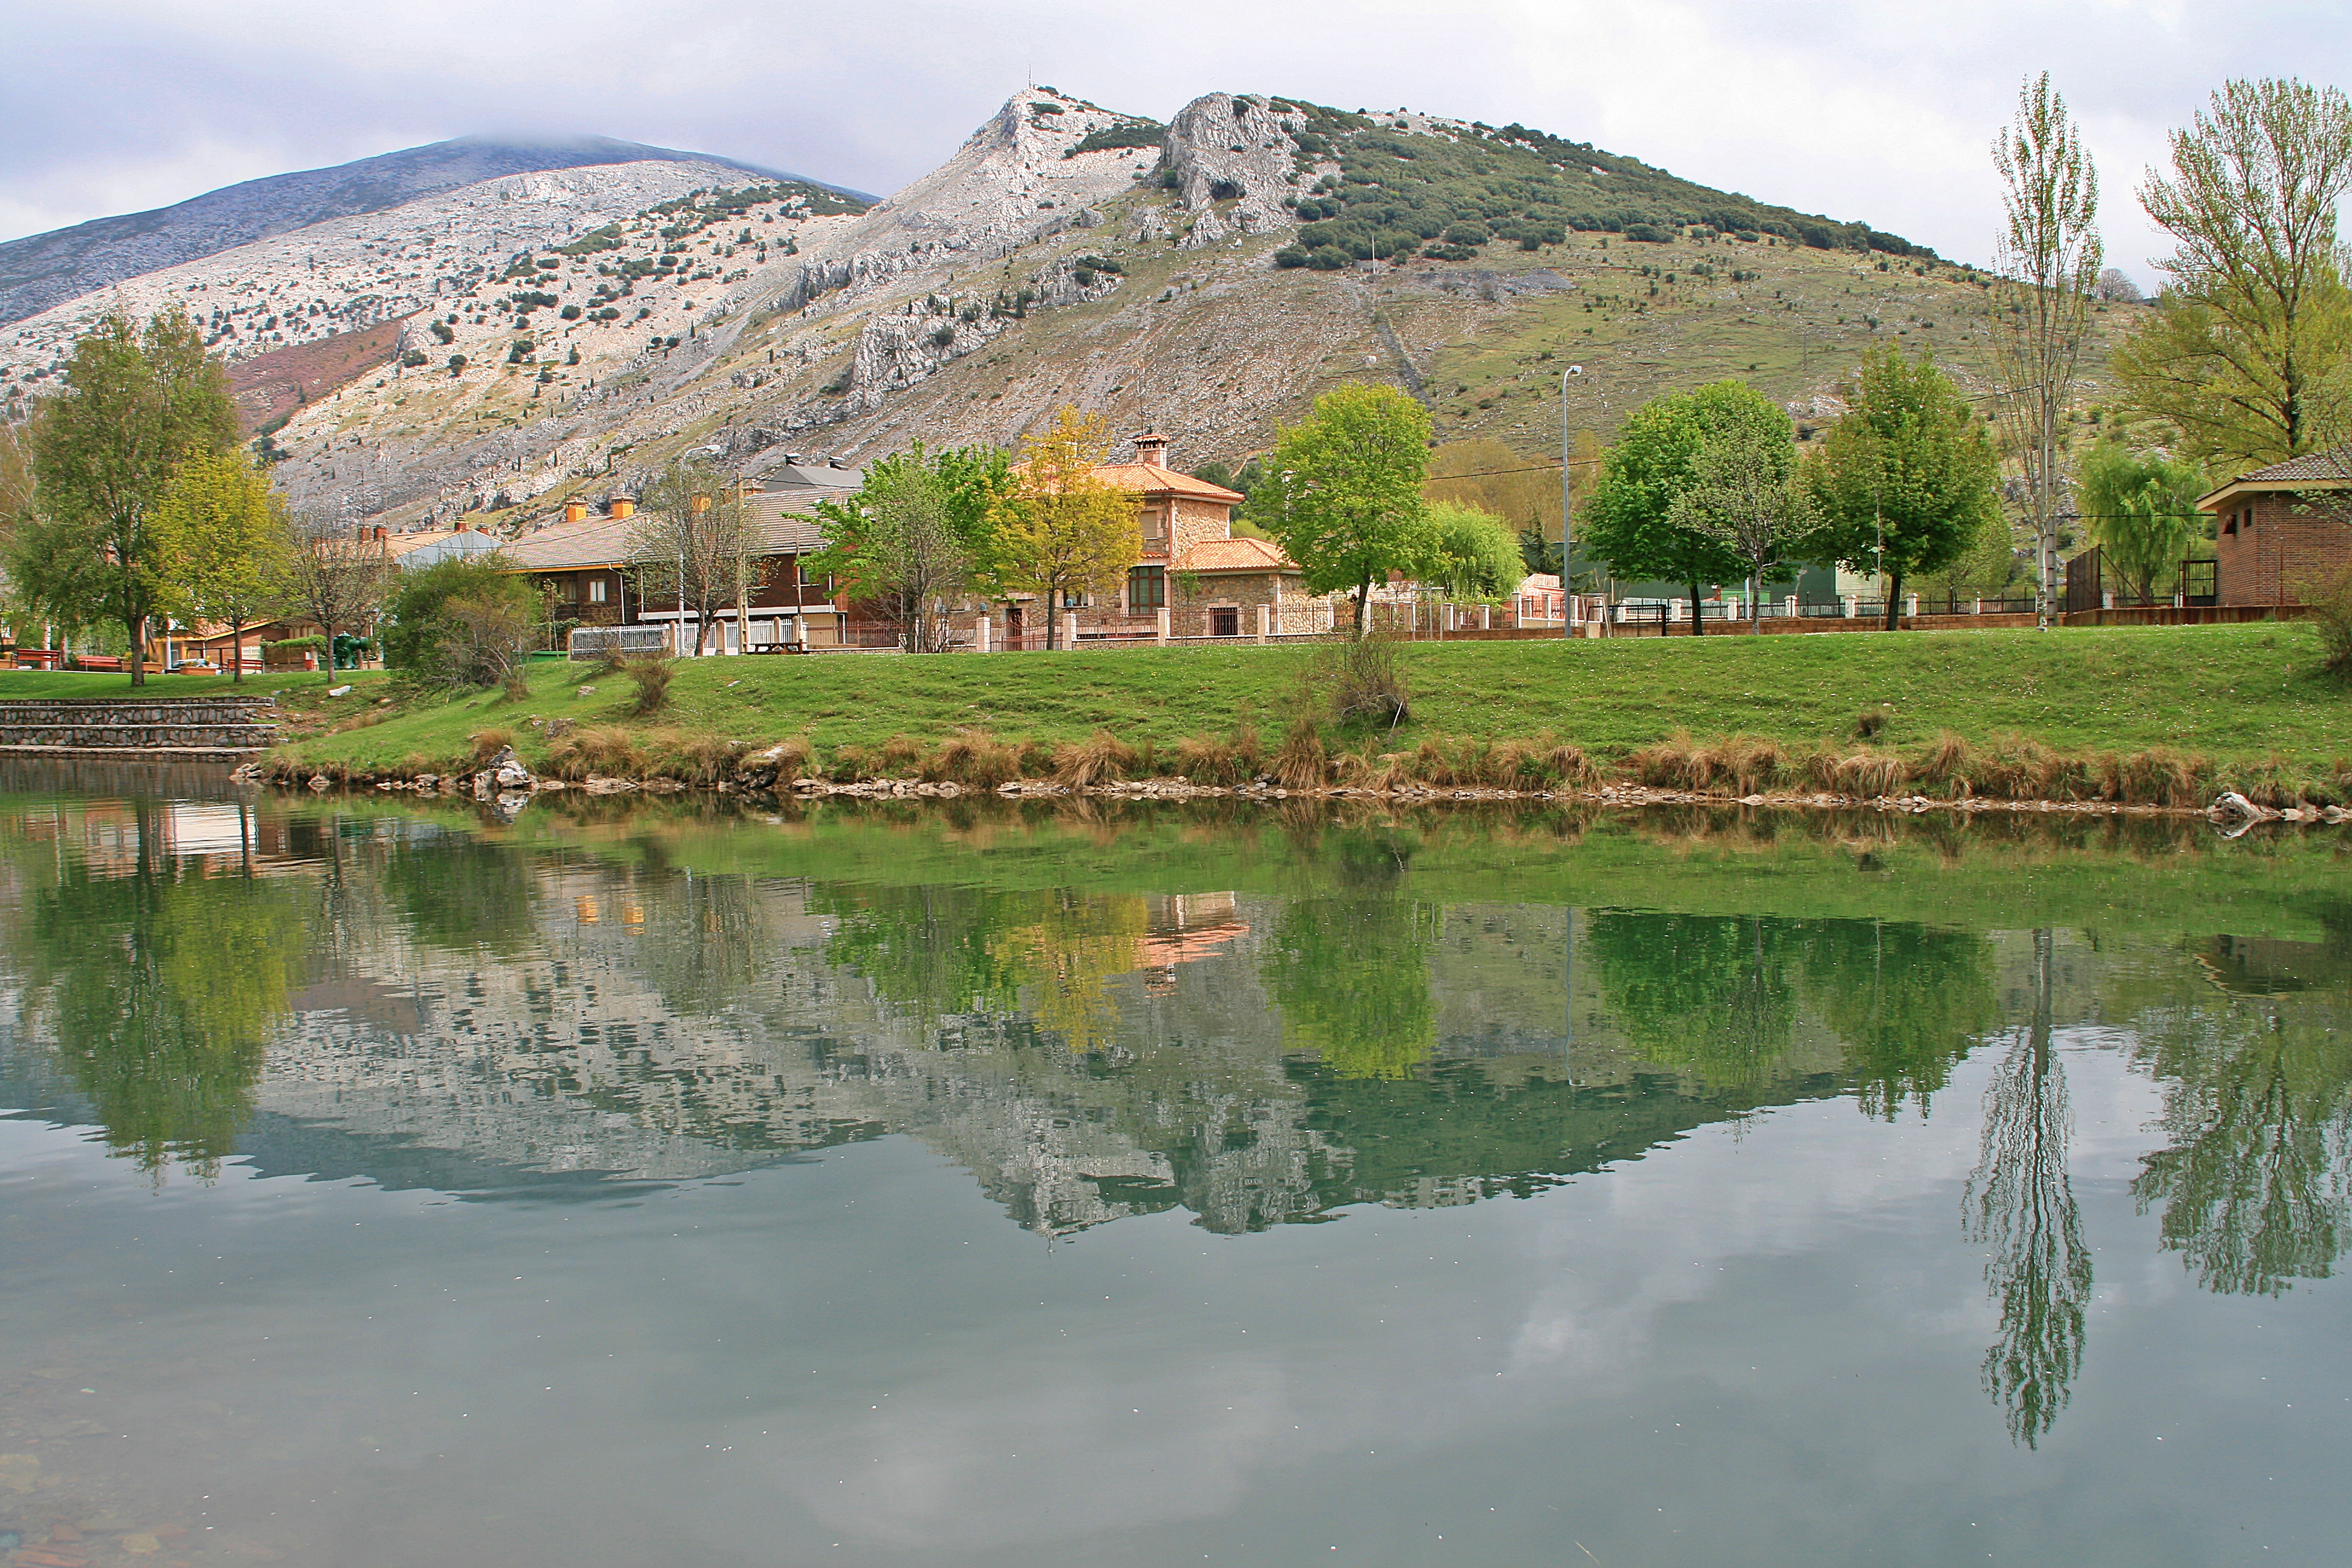
landscape, tree, mountain, hill, flower, lake, river, valley, mountain range, village, pond, reflection, reservoir, agriculture, reflejos, riocarrion, palencia, velilladelriocarrion, semanasanta2011, estate, loch, rural area, aerial photography, fish pond